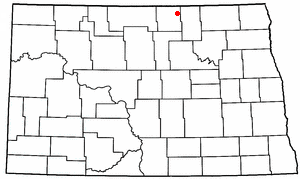
Rolla (North Dakota)
Rollas beliggenhed i North Dakota
Rolla er en amerikansk by og administrativt centrum for det amerikanske county Rolette County i staten North Dakota. I 2000 havde byen et indbyggertal på 1.417.